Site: brandenburg
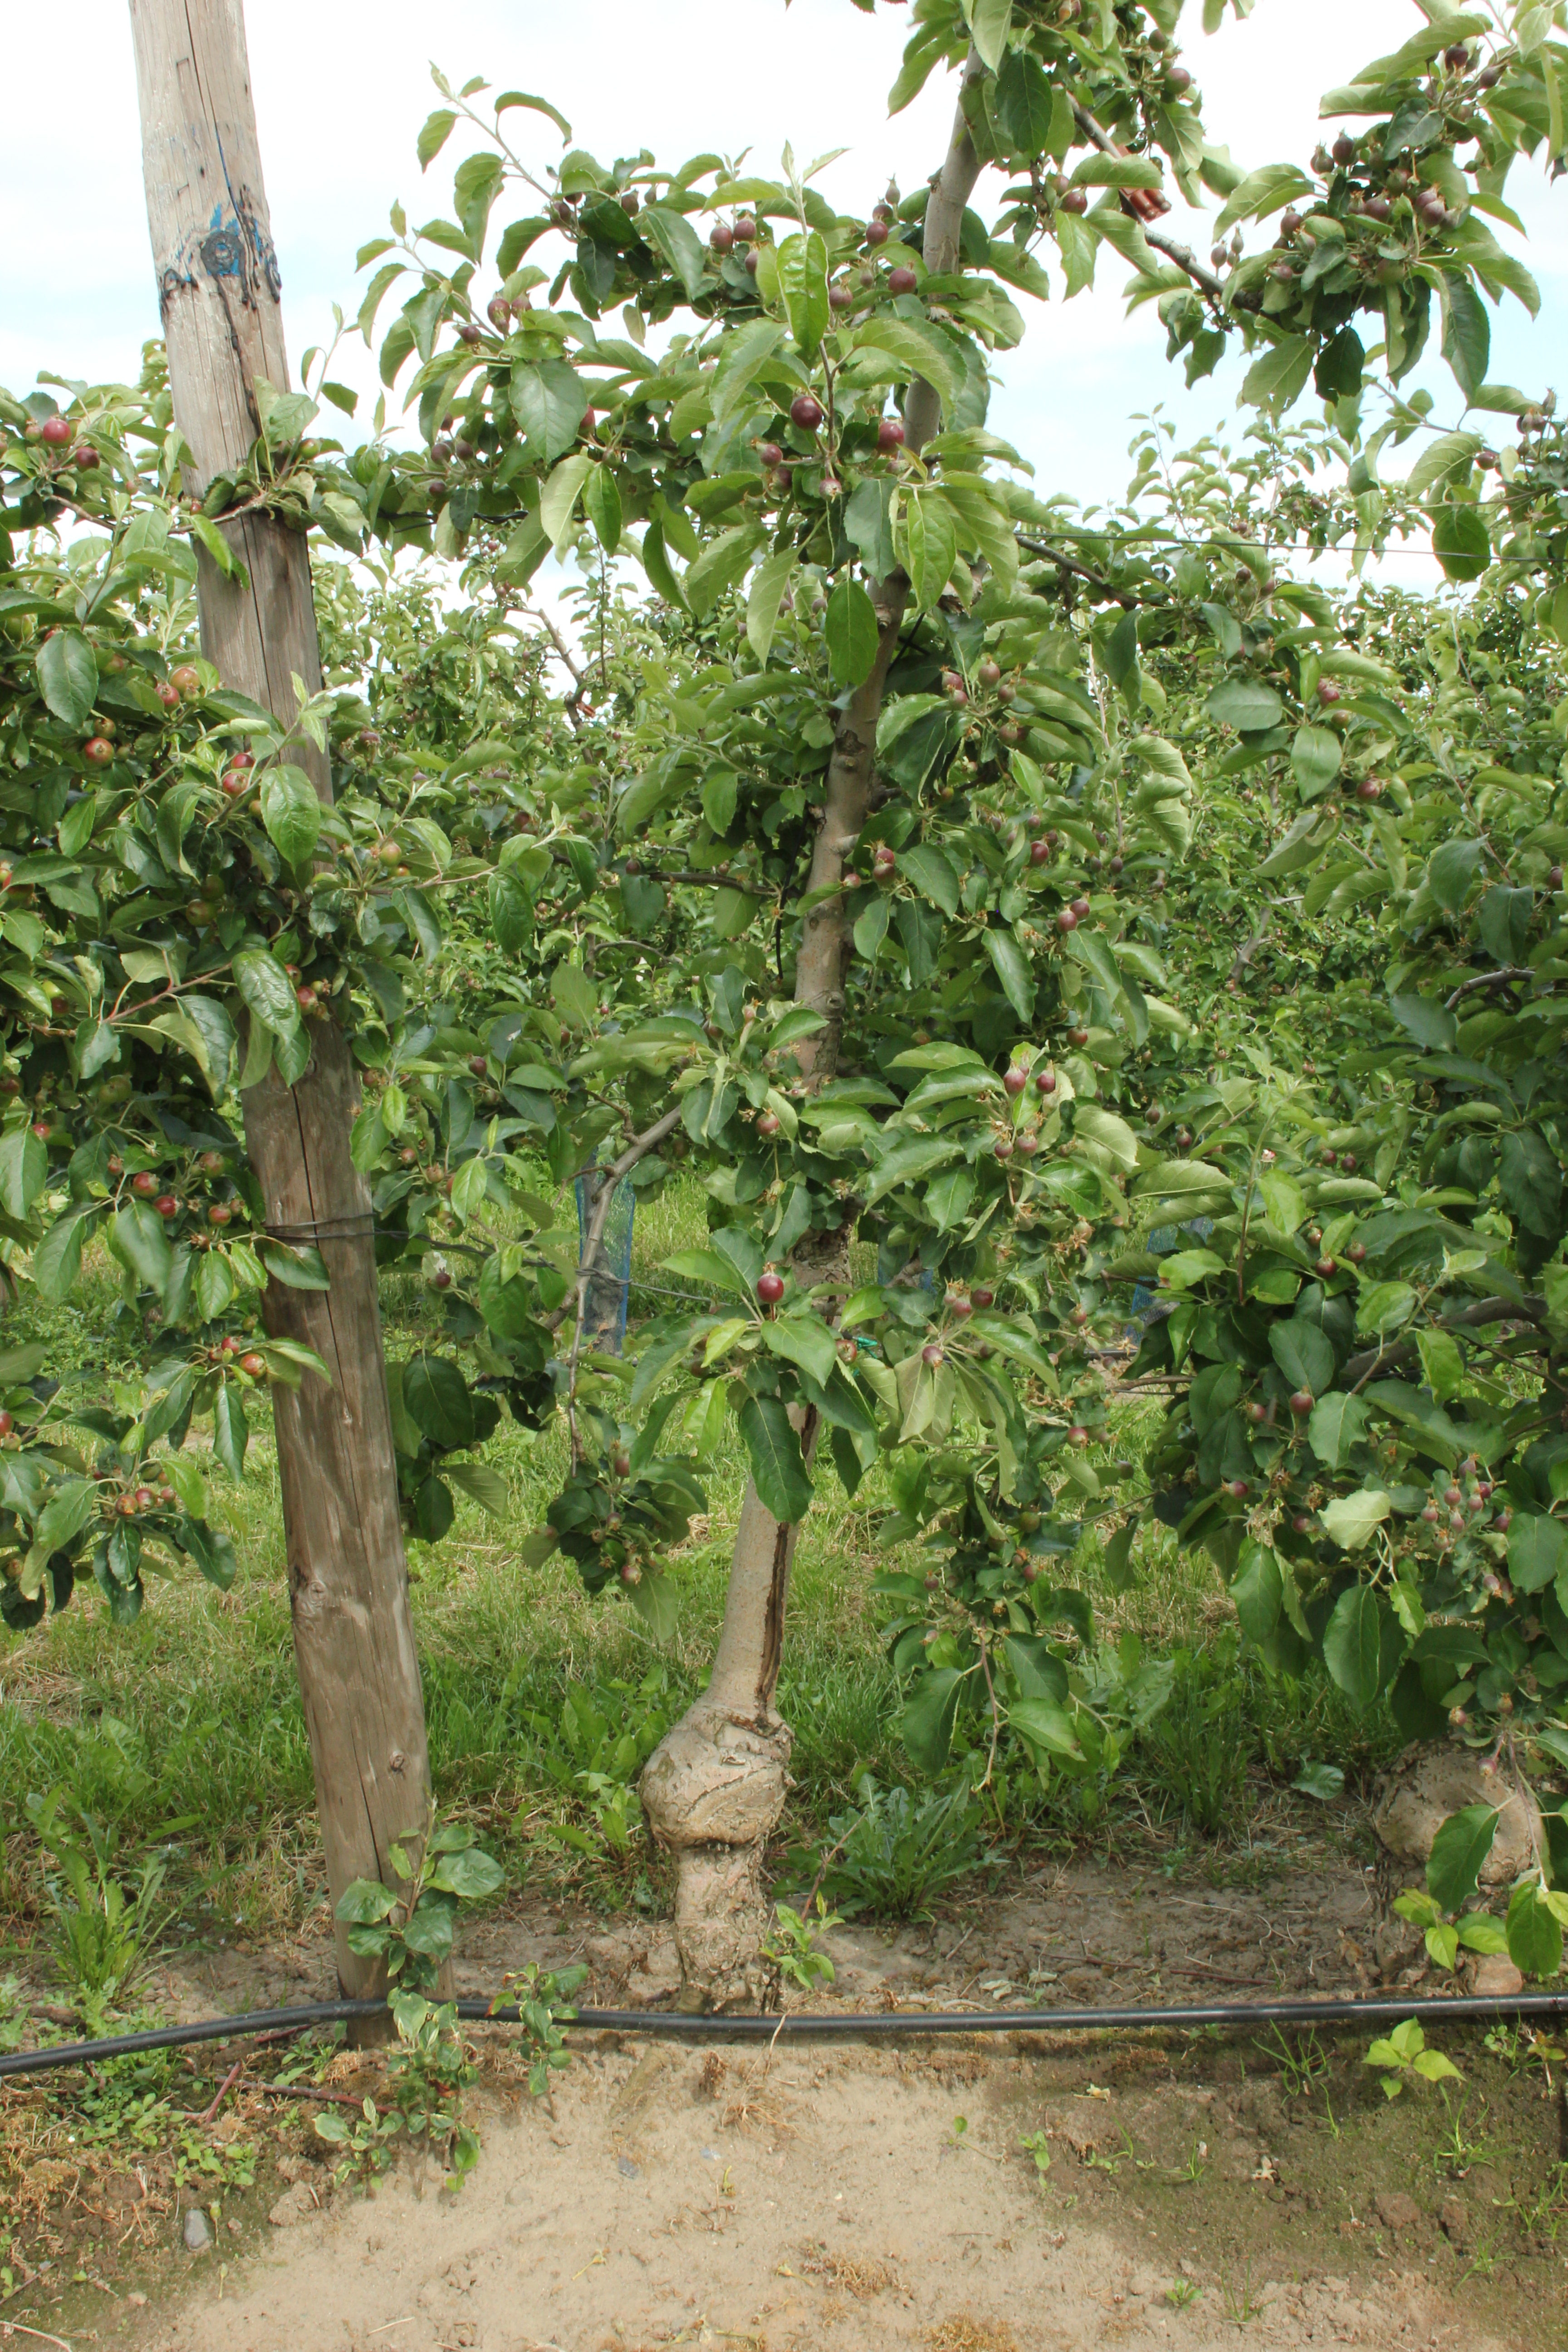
Growth stage (BBCH 72): Development of fruit